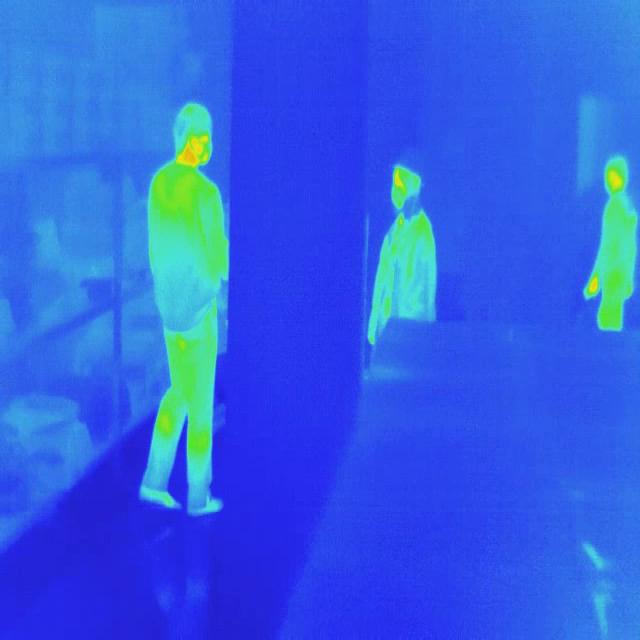
Detected objects:
label: person
label: person
label: person